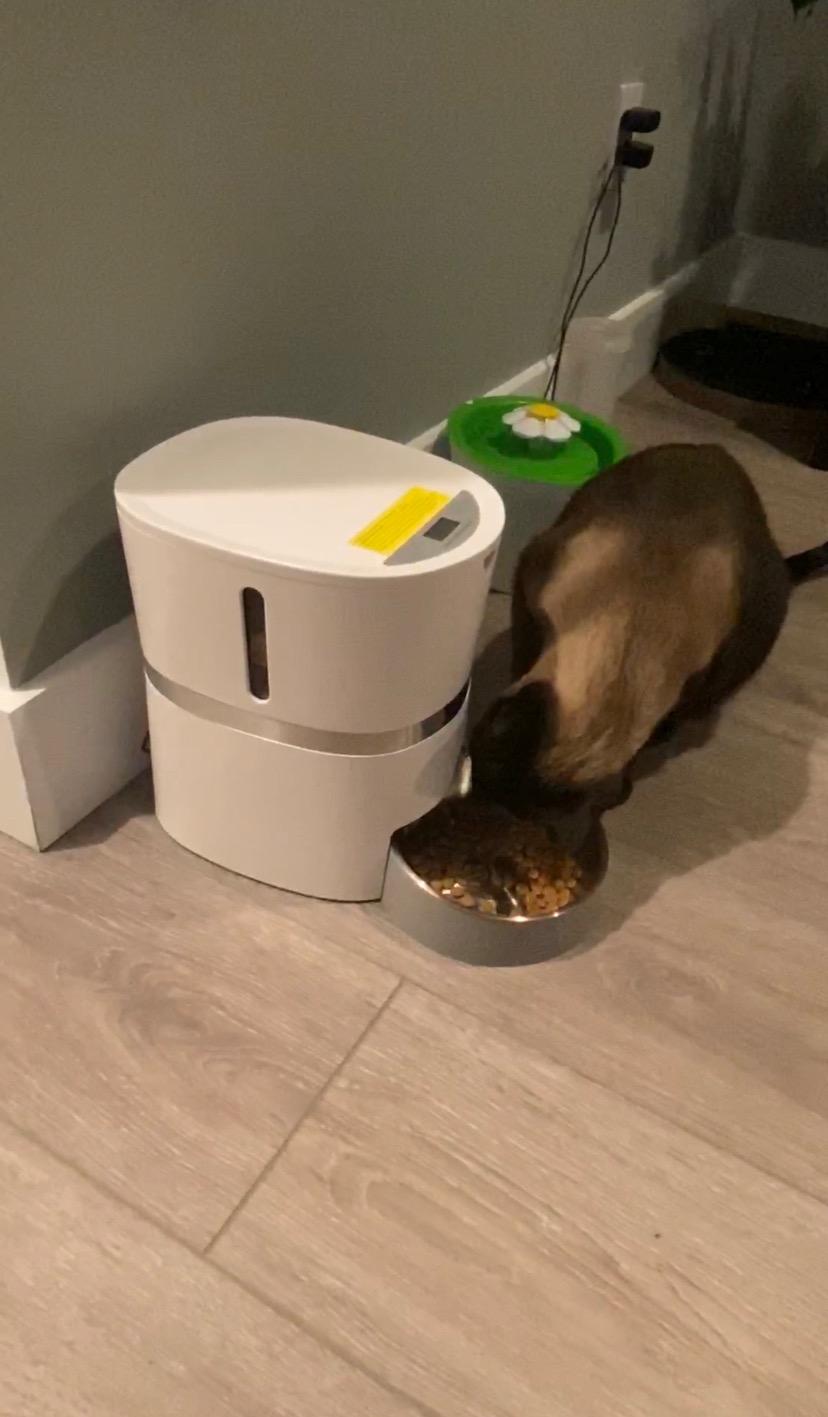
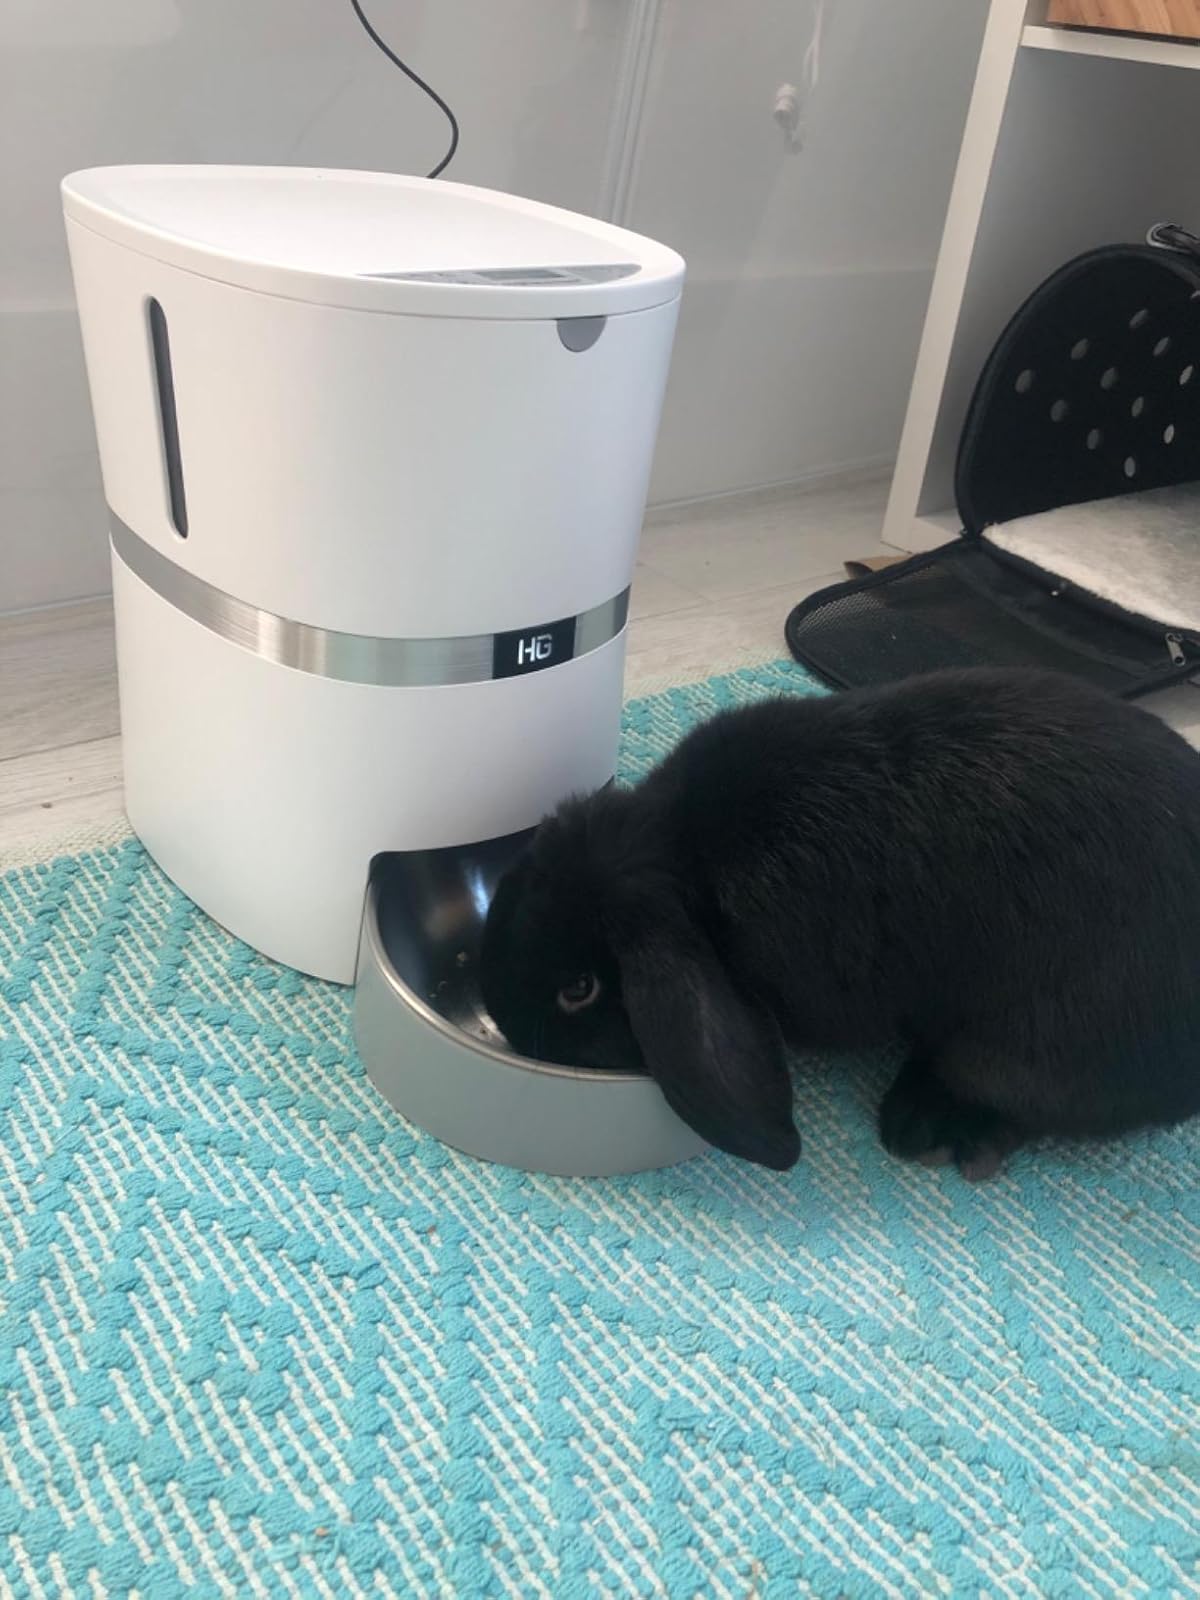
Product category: items_feeder
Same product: yes